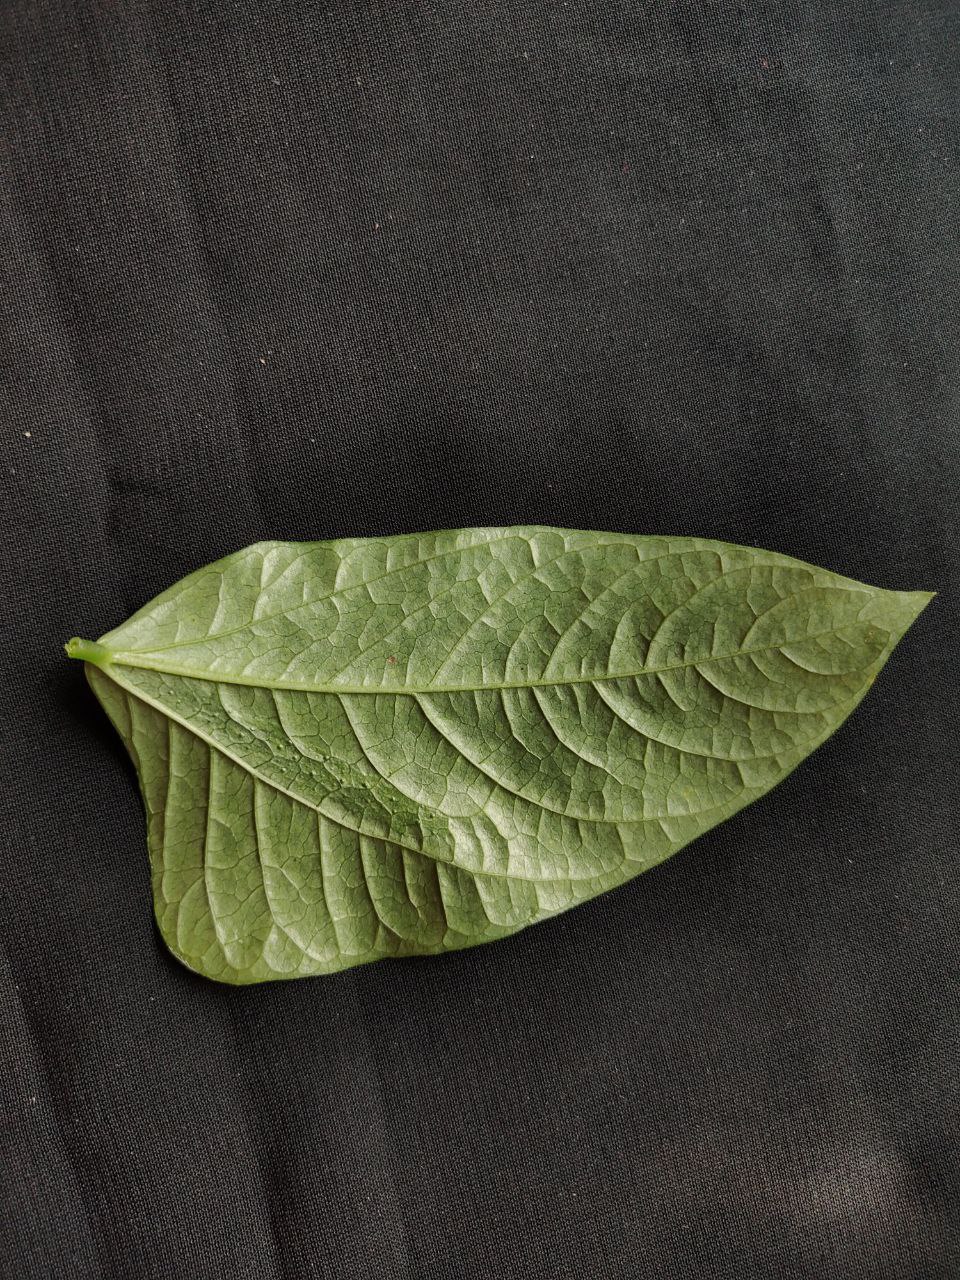
Crop: cowpea
Leaf condition: Mosaic Virus